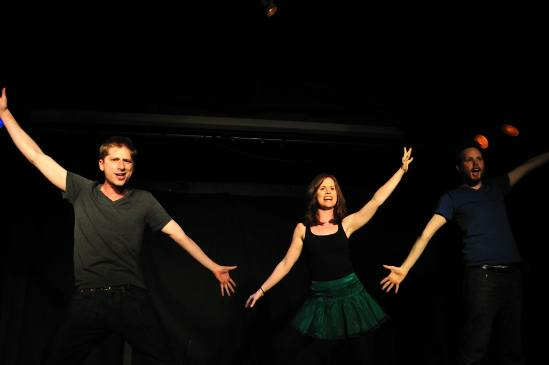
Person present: Yes